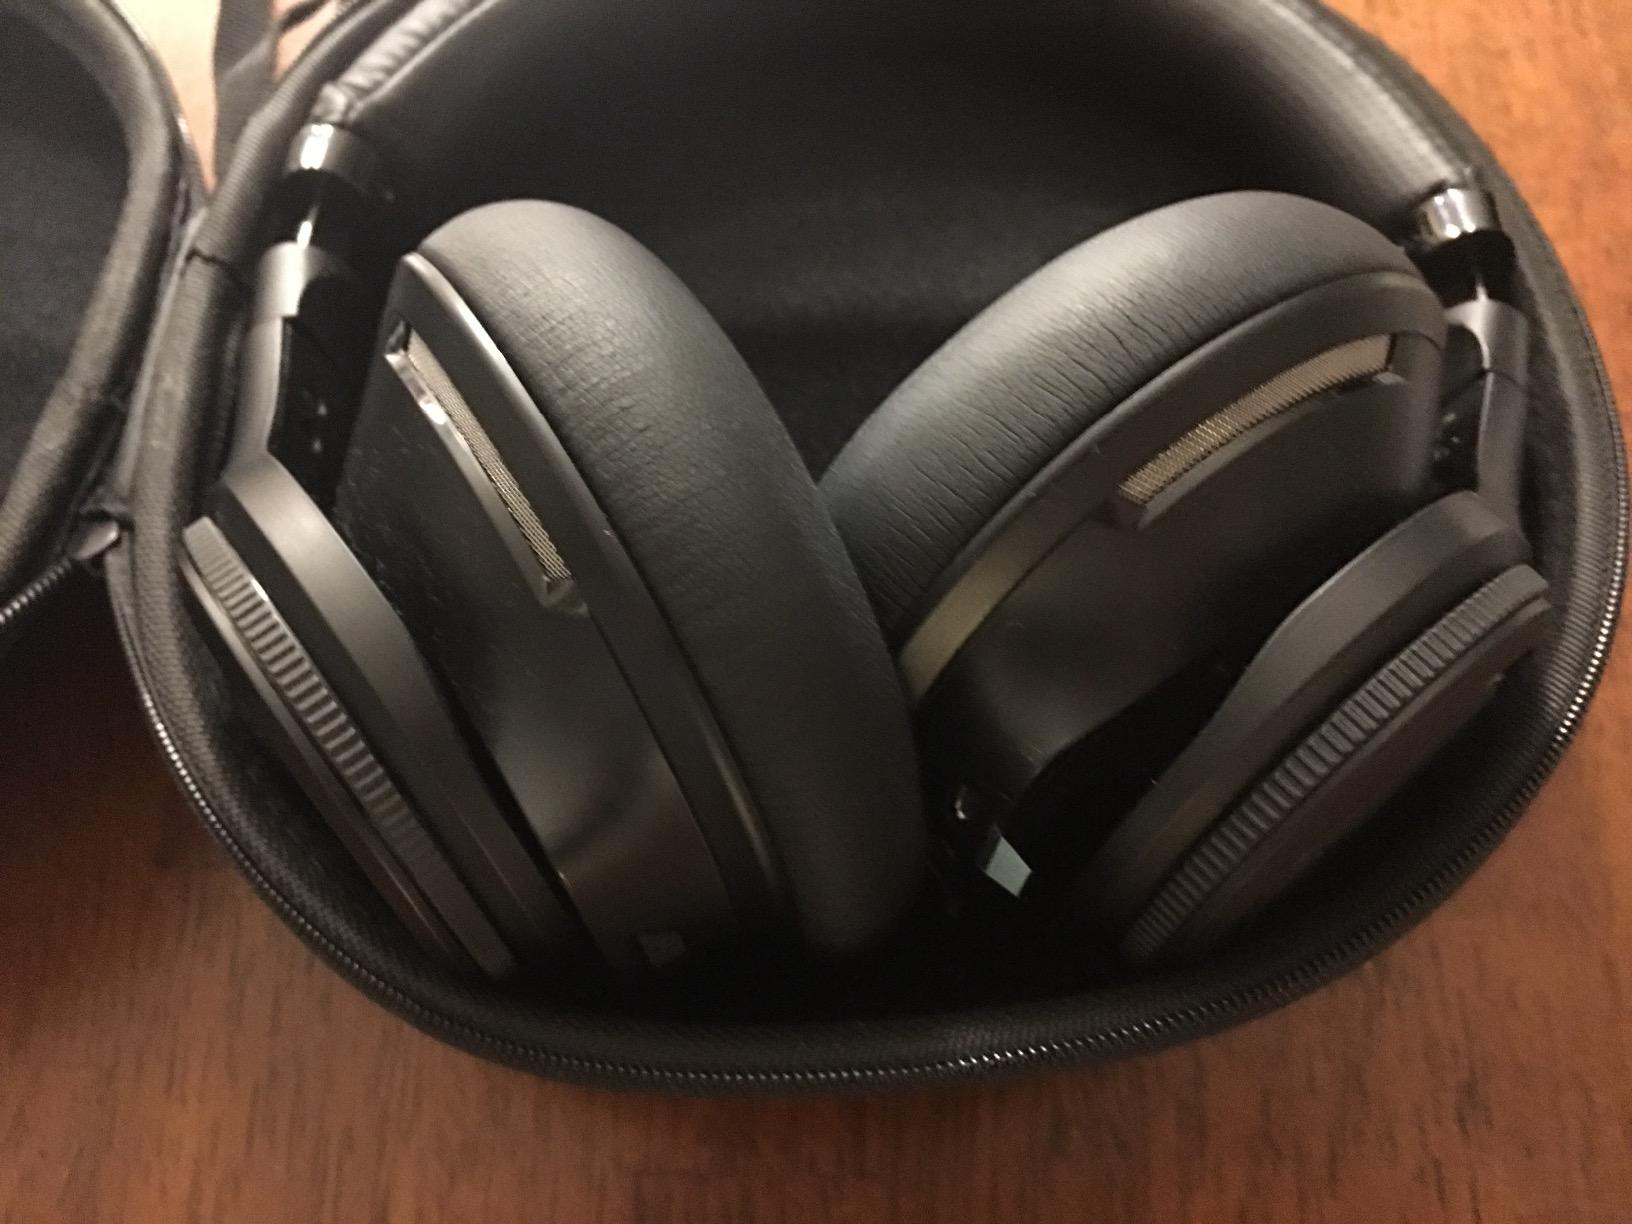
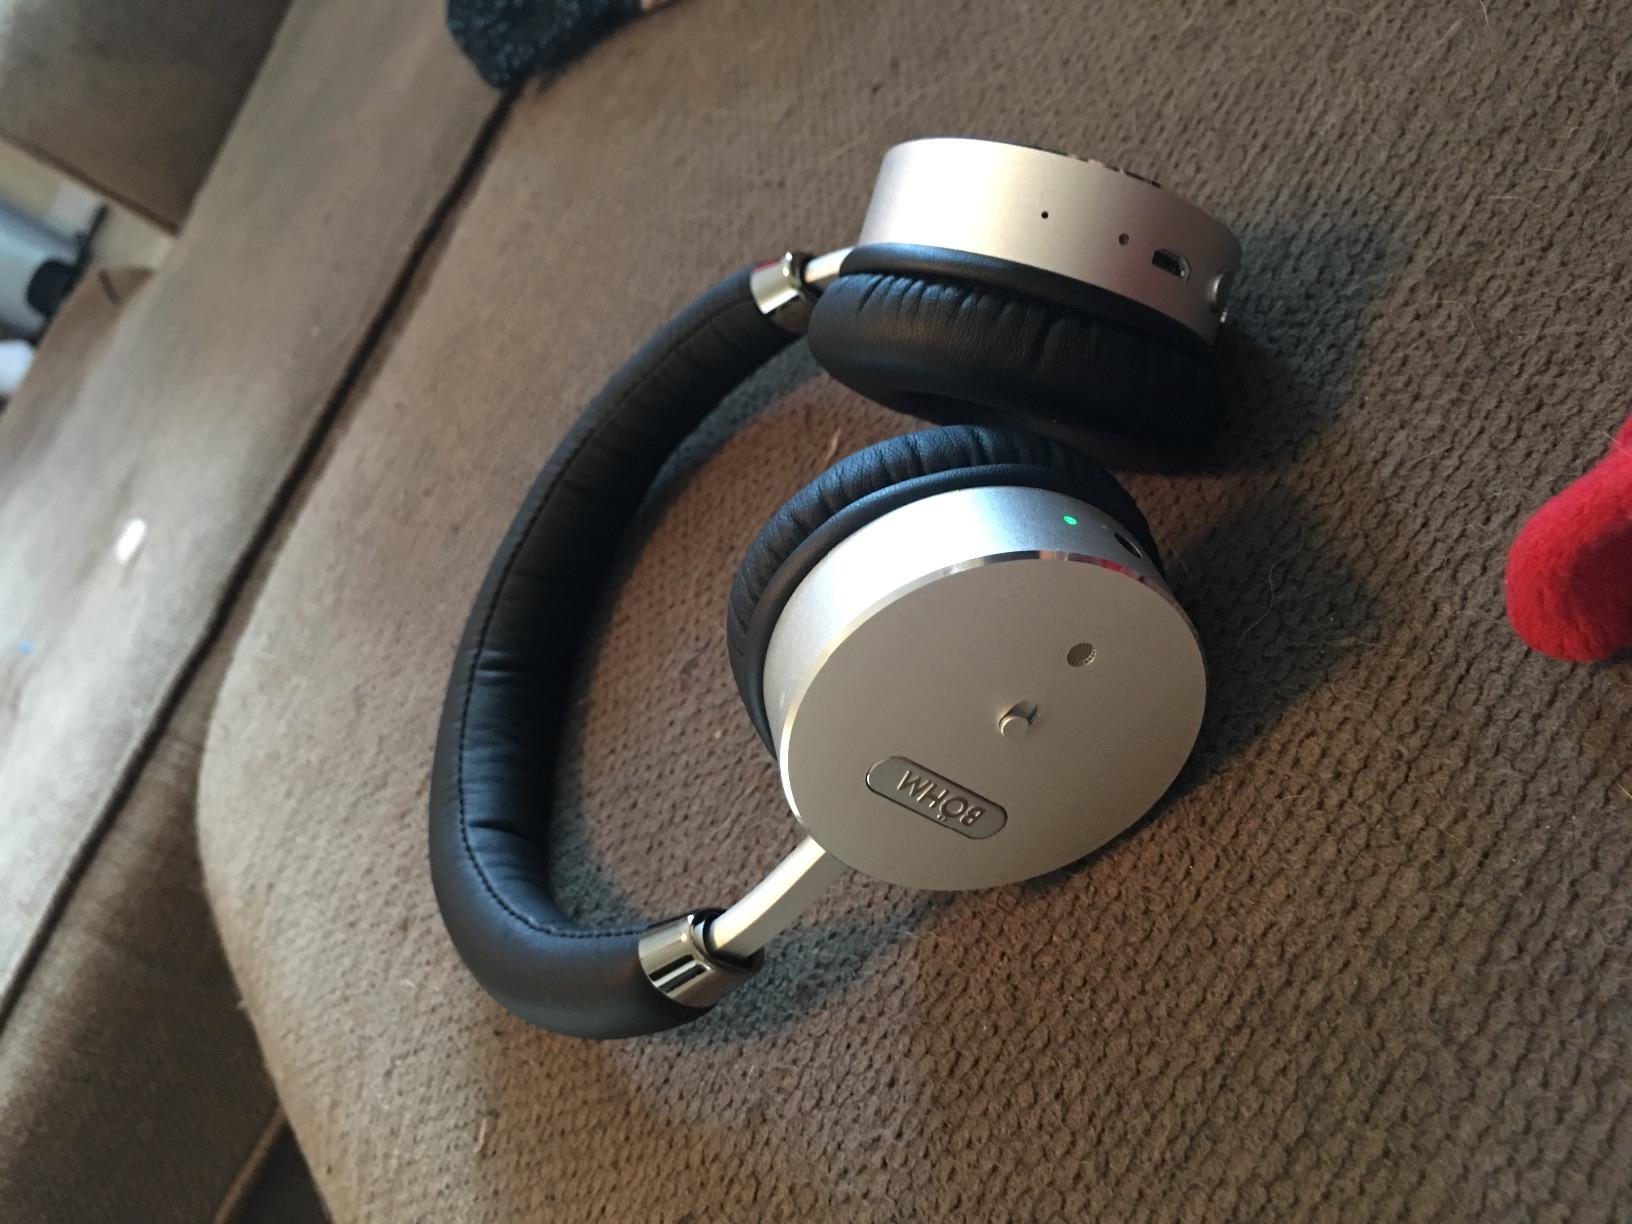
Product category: headphones
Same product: no